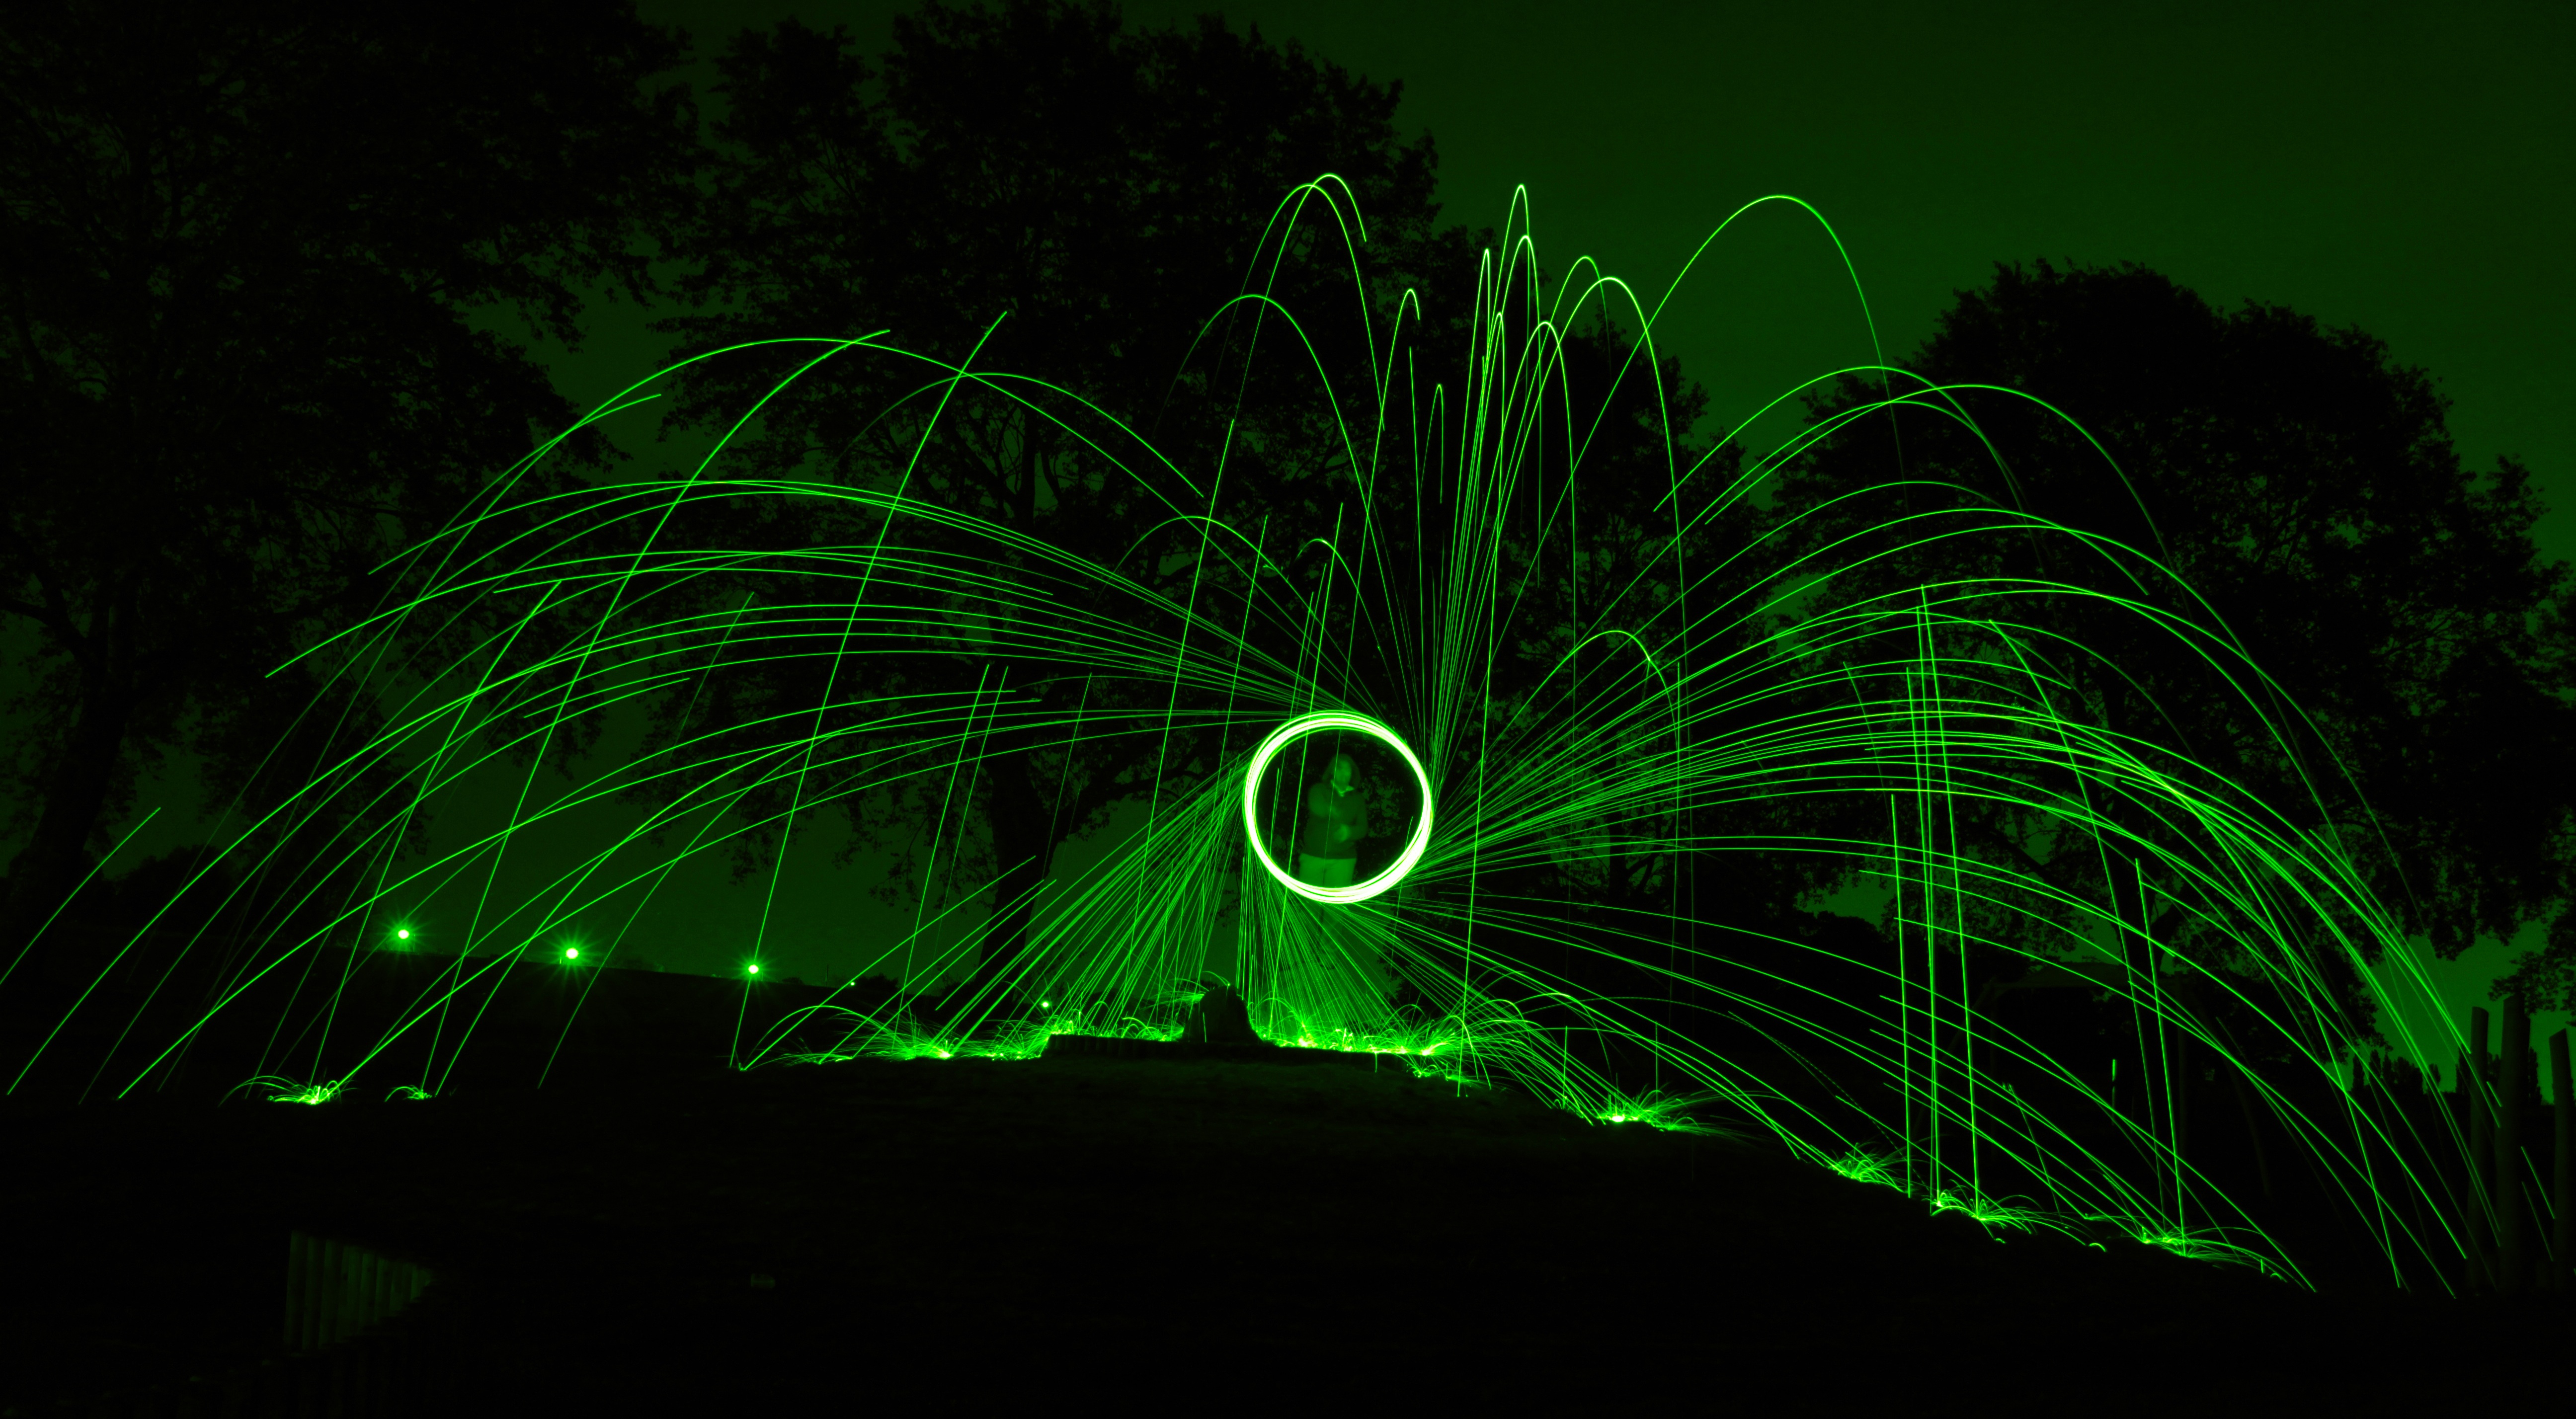
grass, wing, light, night, sunlight, line, green, jungle, insect, darkness, invertebrate, sparks, steel wool, creative use of light